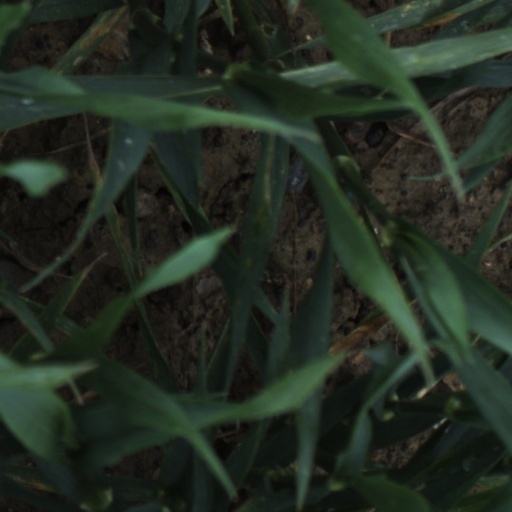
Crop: wheat